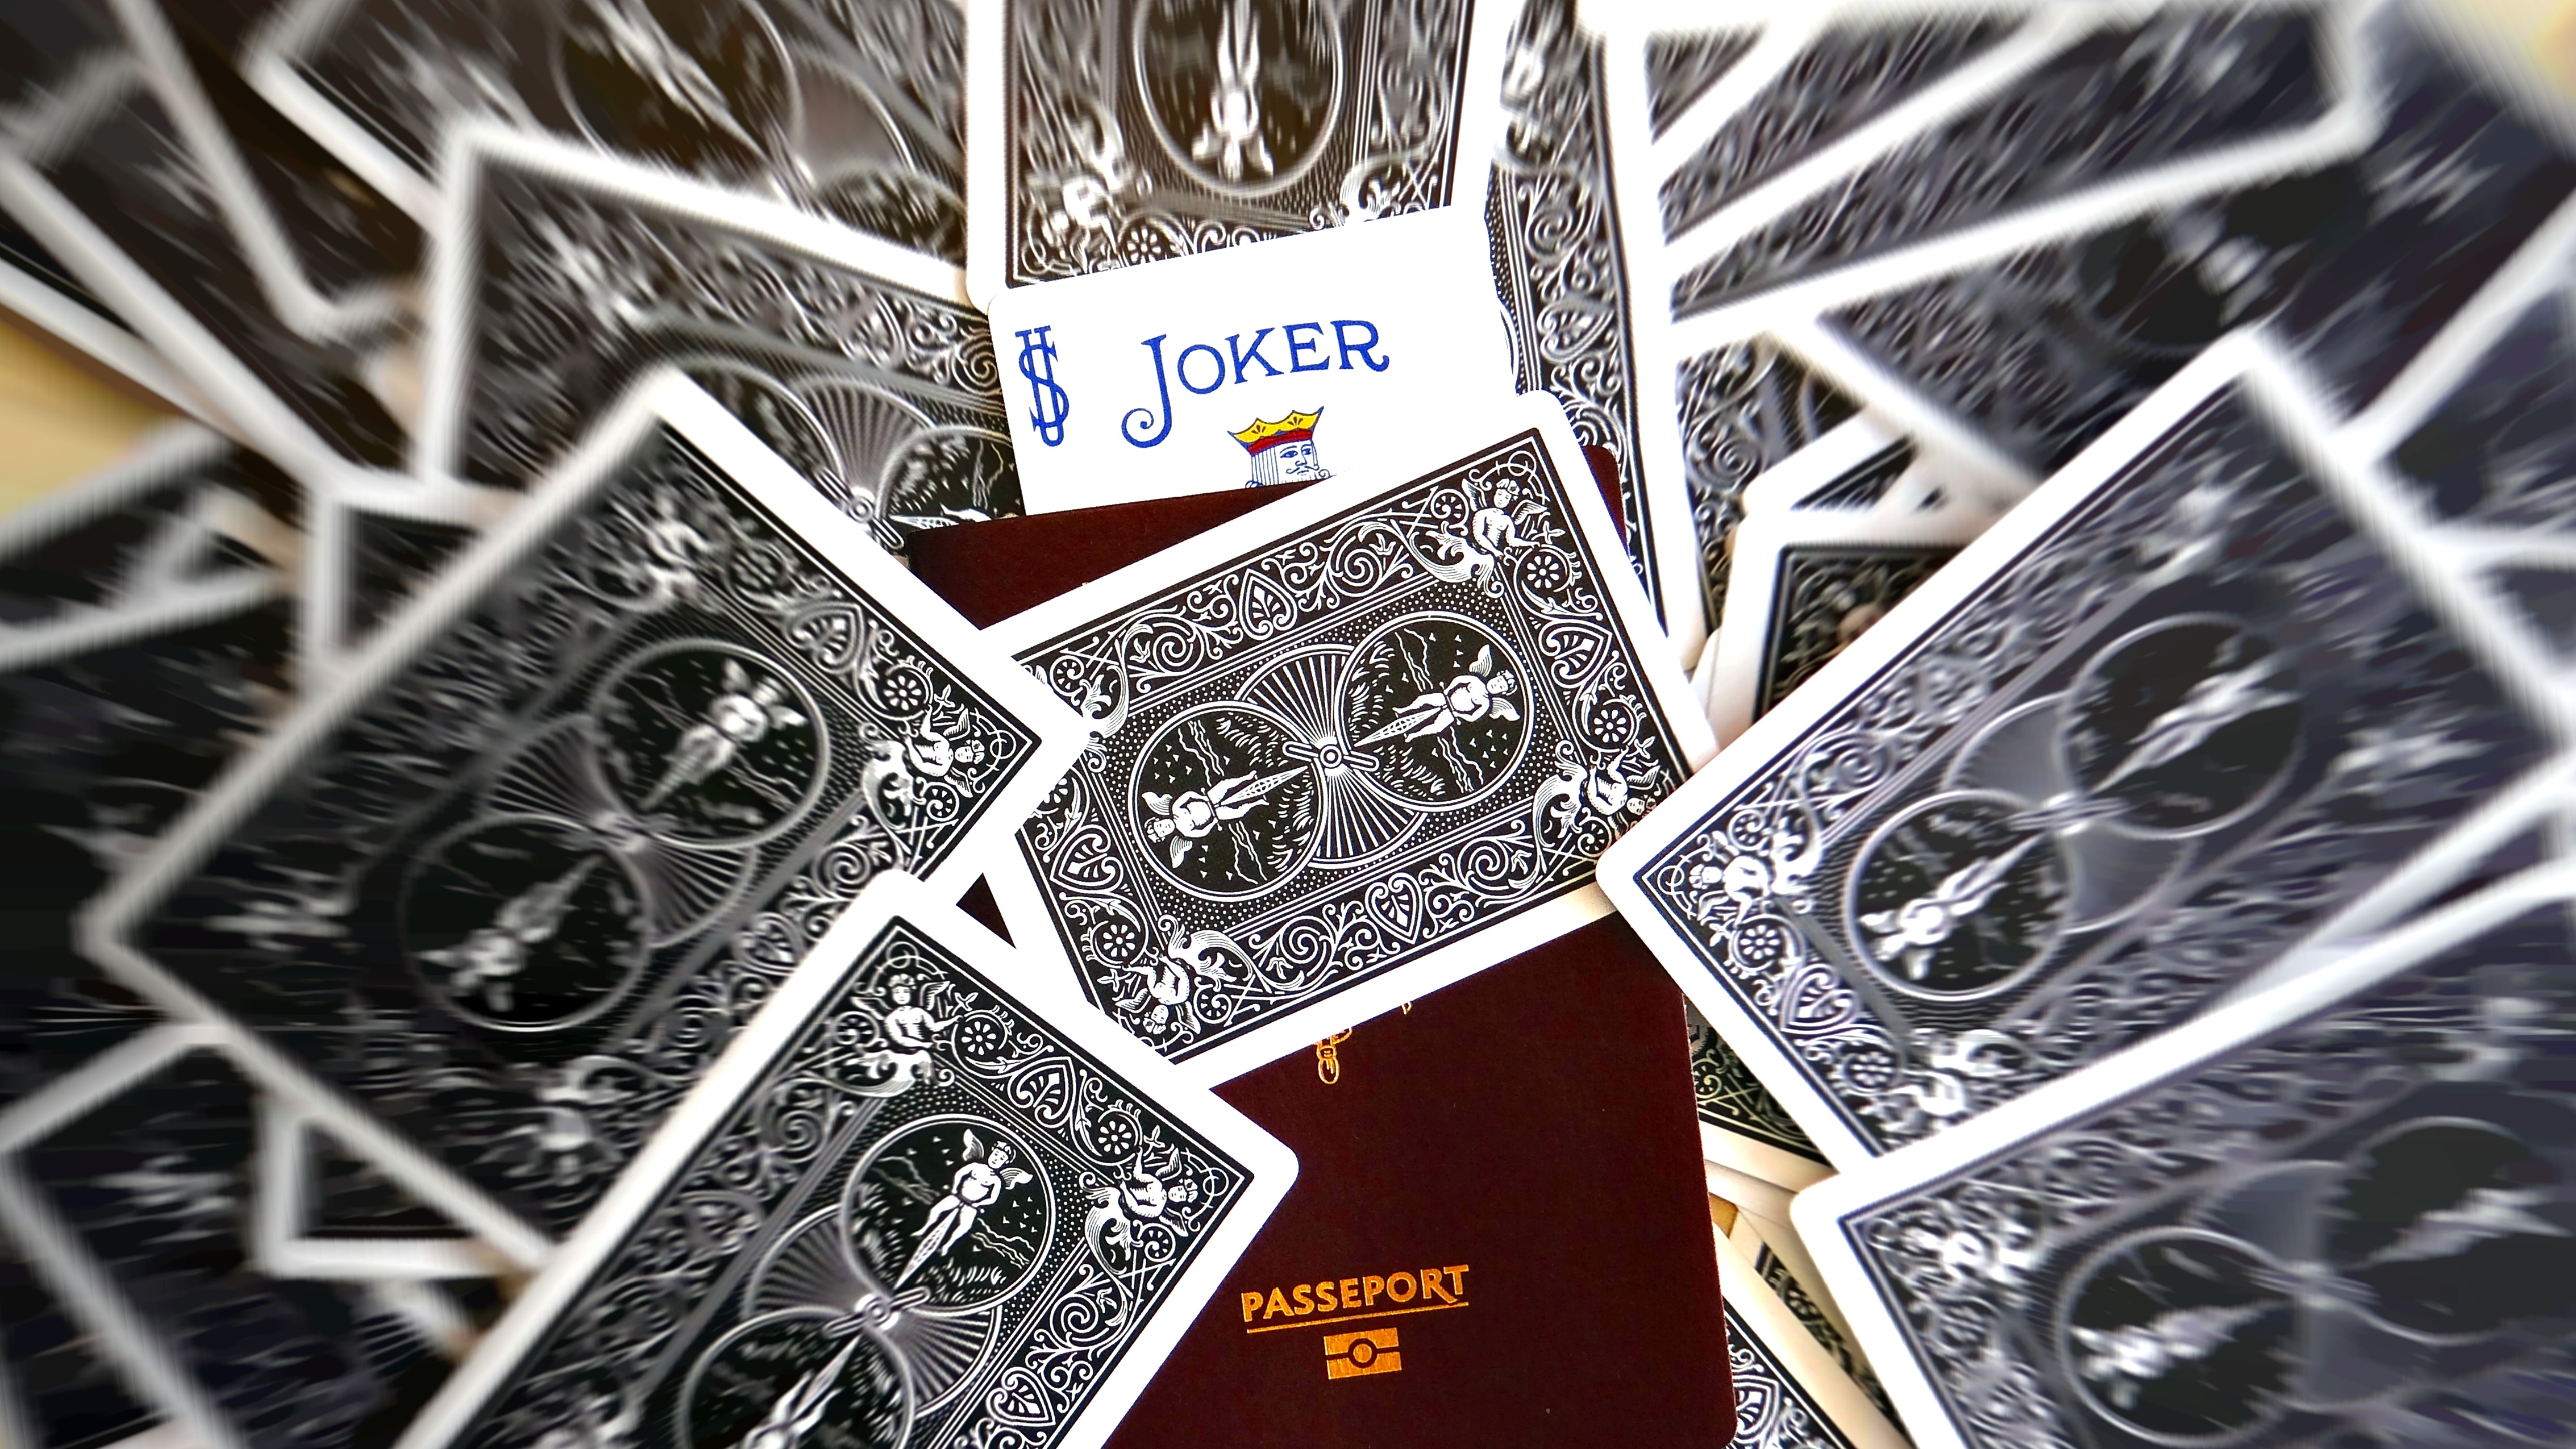
pattern, money, cash, design, currency